Huddleston Hall

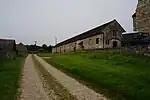
The stables

The hall is built of limestone on a plinth, with quoins, a floor band, and a stone slate roof with shaped kneelers and stone coping. There are two storeys and attics and a cellar to the right, and an H-shaped plan consisting of a single bay flanked by single-bay gabled cross-wings. In the centre are two Tudor arched entrances with quoined and chamfered jambs. The windows are mullioned, and most also have transoms, with those on the upper floors being smaller than those on the ground floor. Inside, there is a hall with a great chamber above. Few historic features survive inside, but both the main and service staircases are early, and originally had large turned balusters.